Pierre-François Basan

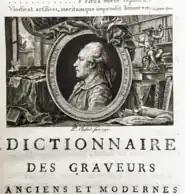
Basan, on the cover of his "Dictionary of Engravers"

His father, Claude-Pierre Basan, was a wine merchant and his mother, Nicole née Charpizaux, was a cousin of the engraver, Étienne Fessard, who gave him his first drawing lessons. Later, he studied with Jean Daullé.